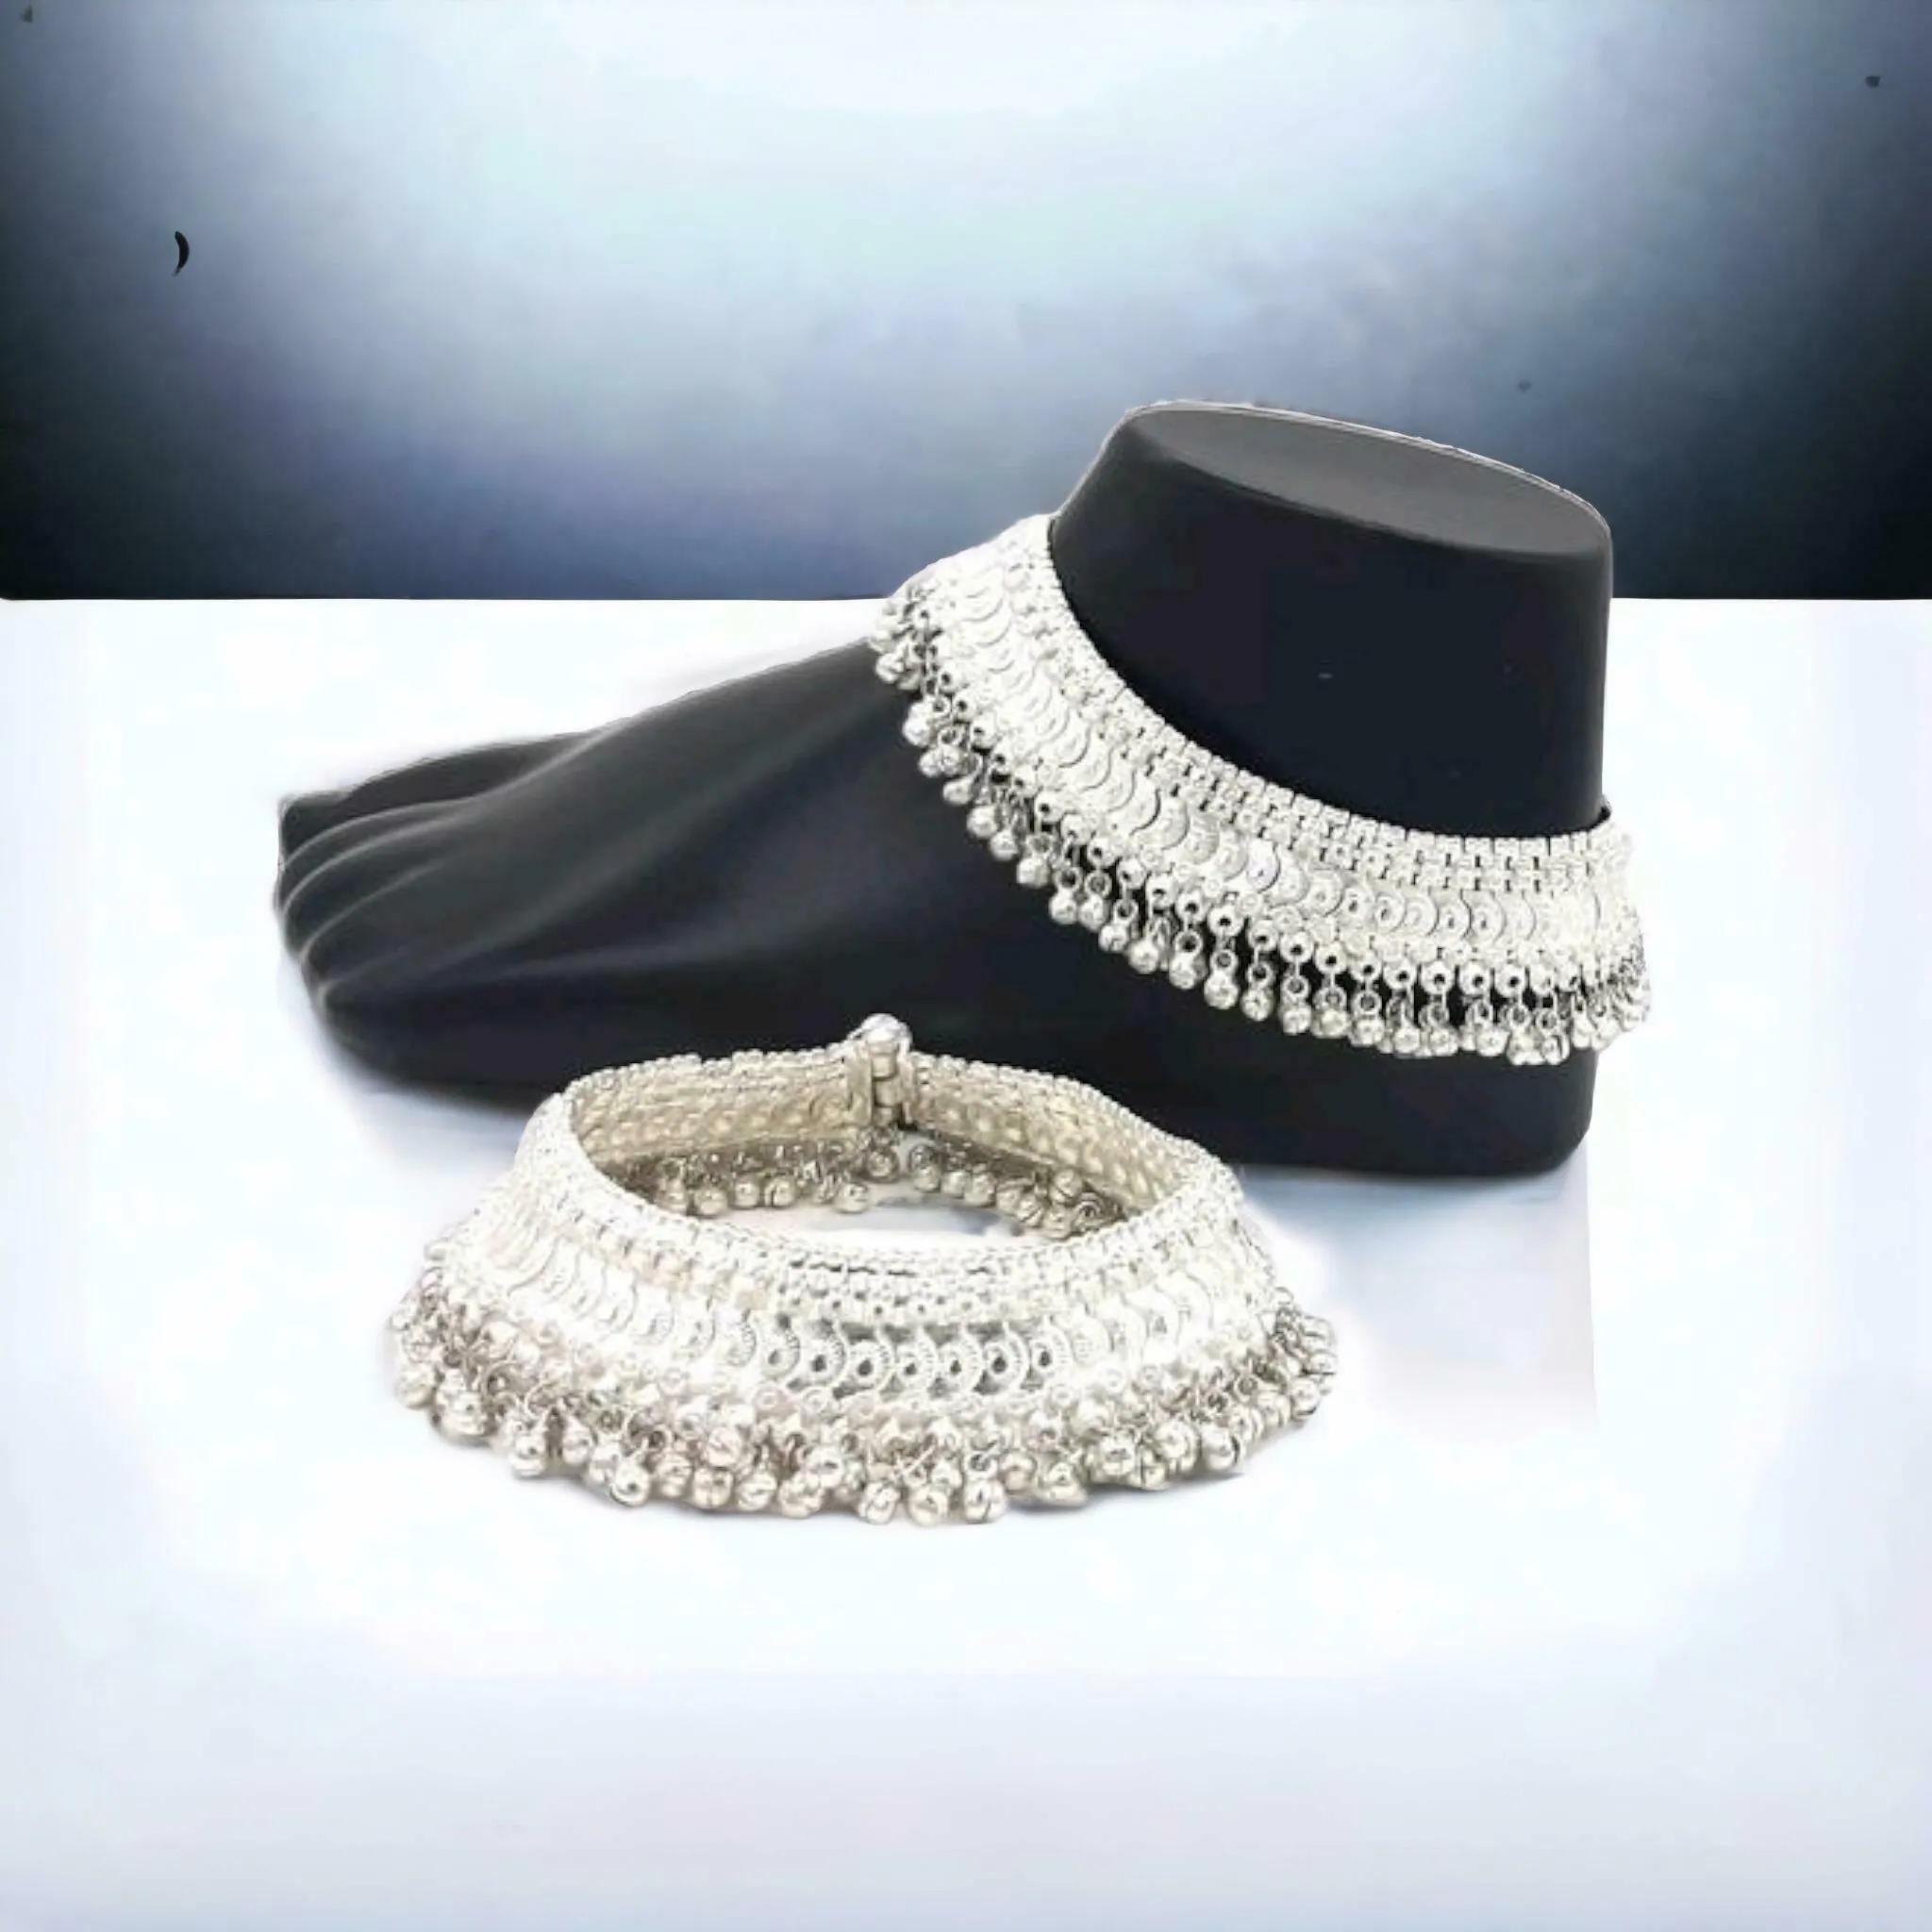
BR Ornaments A008 Alloy Anklet (Pack of 2)
Type: Anklet
Brand: BR Ornaments
Price: Rs. 459
 This silver anklet looks good with all indian outfitsor traditional outfits suitable girls and women of all ages. grab this pair of anklets, you will feel stylish ankle and shining silver anklet will make beautiful, you must buy the sns traders anklets you will never go wrong with the latest design, fancy anklets in silver jewellery.